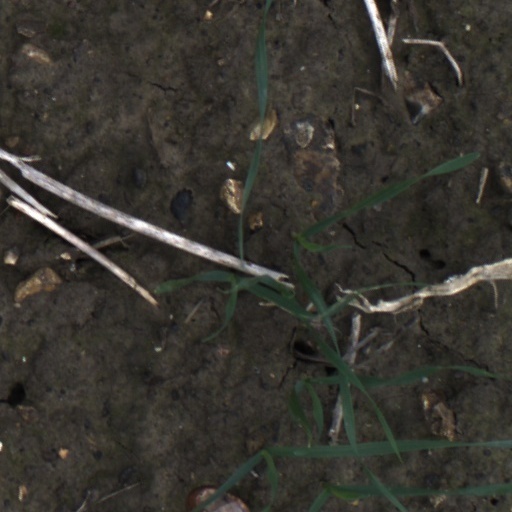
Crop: wheat